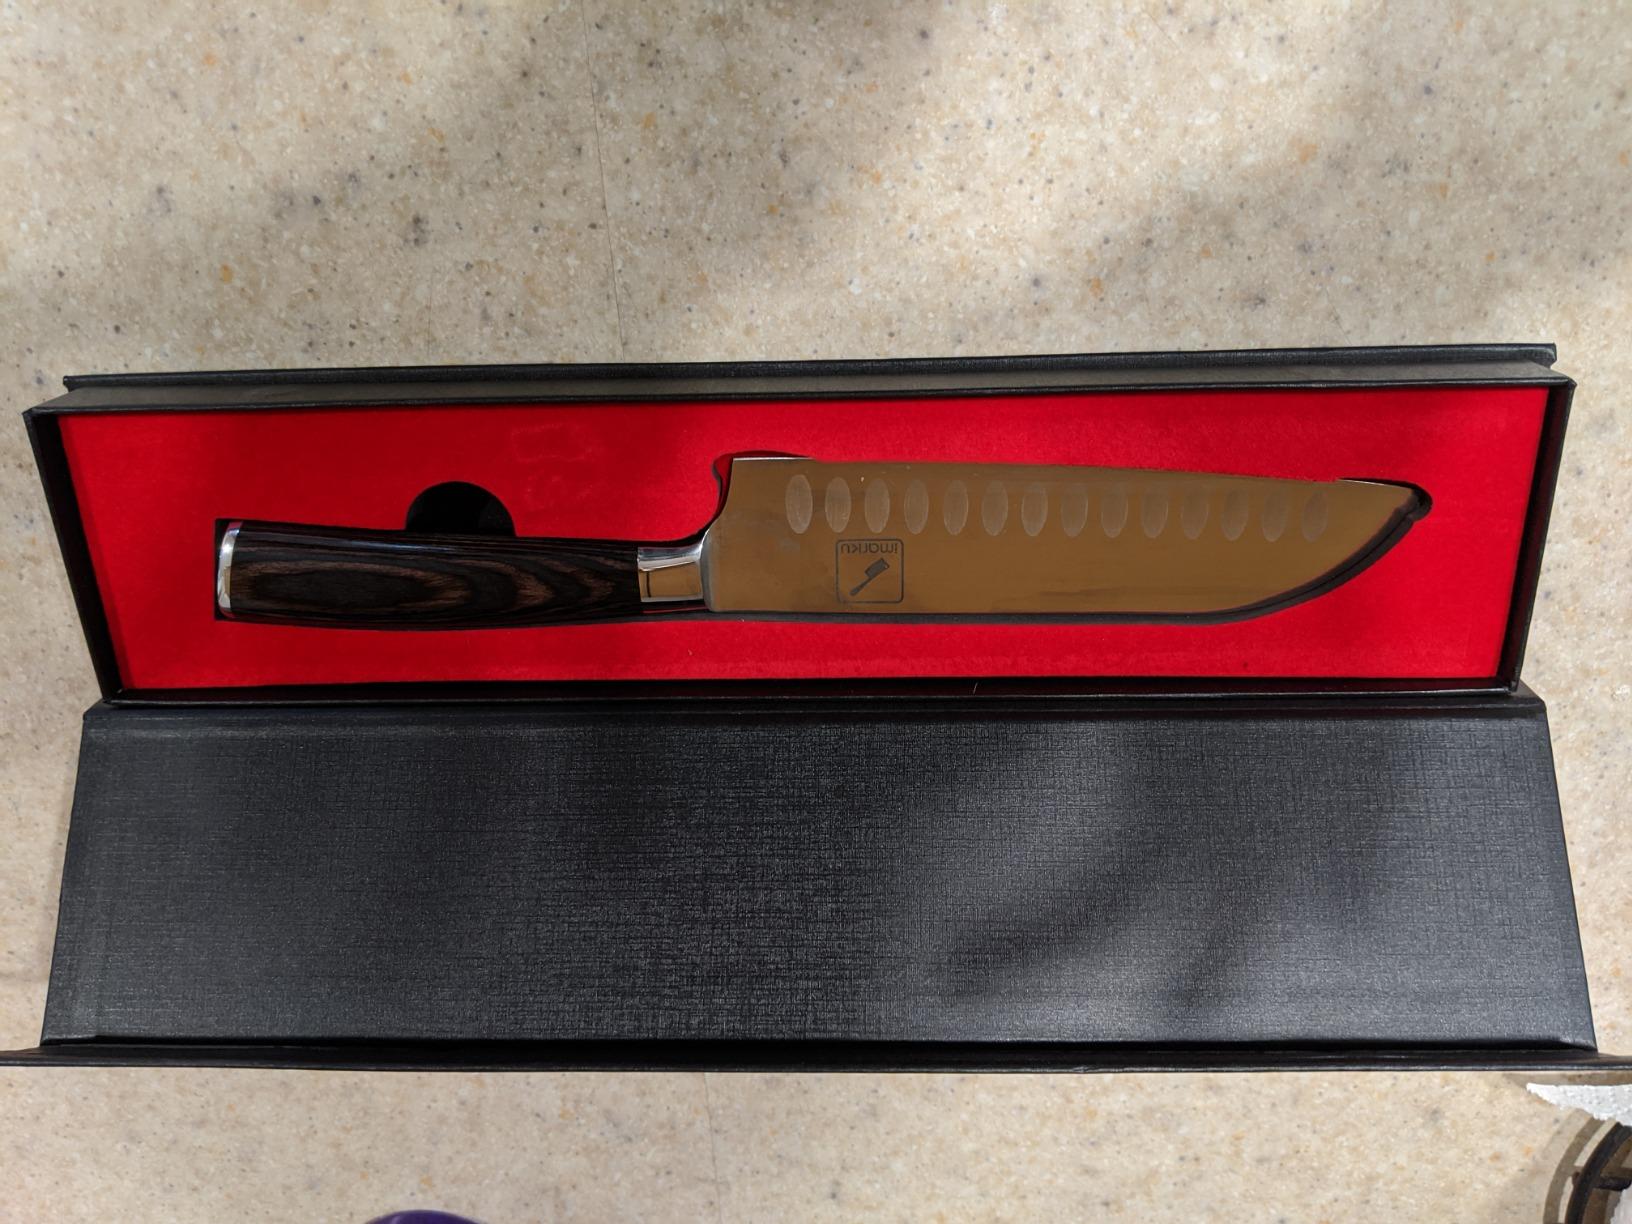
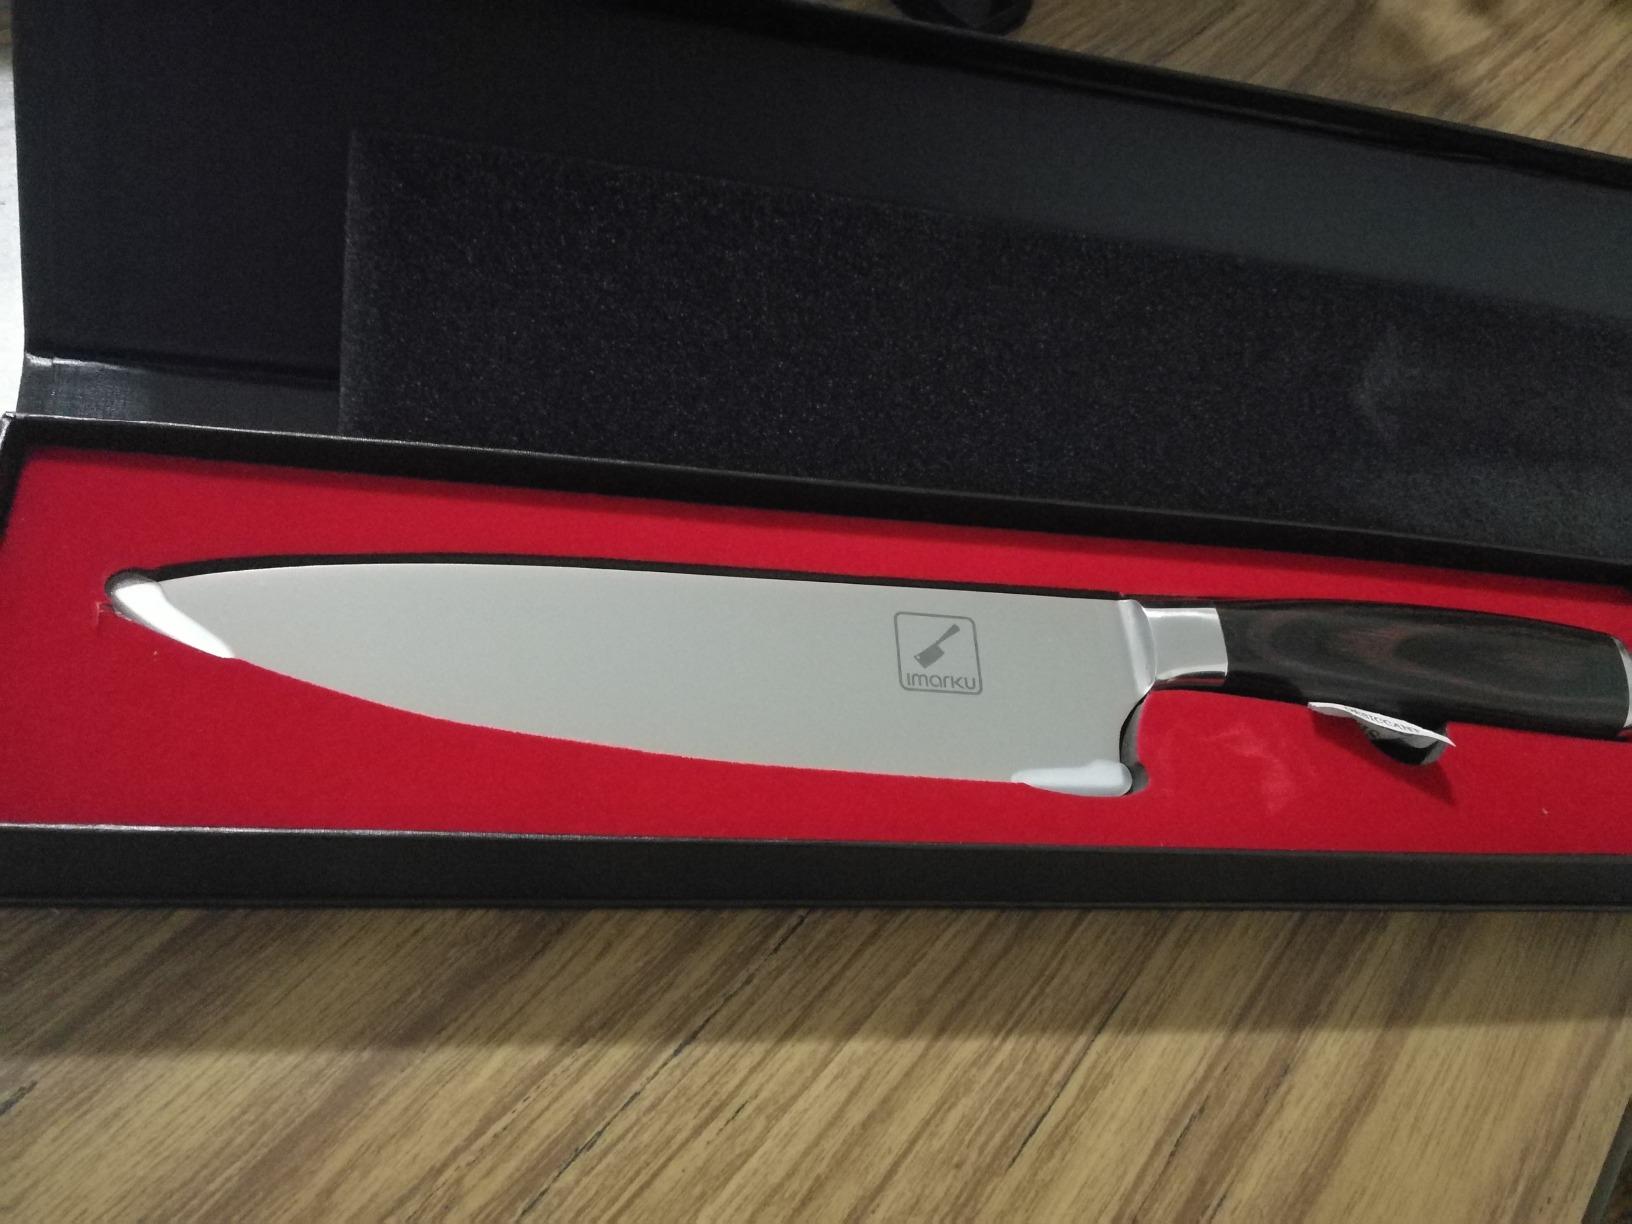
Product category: items_knife
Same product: no